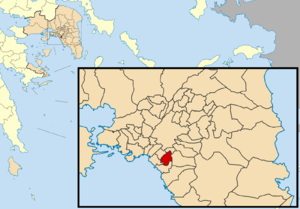
La Grèce est organisée depuis le 1ᵉʳ janvier 2011 en 13 régions et 325 dèmes.